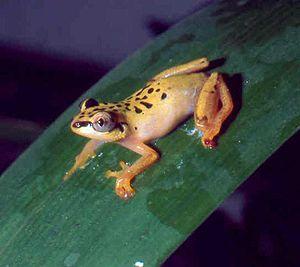
Heterixalus variabilis est une espèce d'amphibiens de la famille des Hyperoliidae.
Les amphibiens de Madagascar sont représentés exclusivement par des espèces de l'ordre des anoures.
Heterixalus est un genre d'amphibiens de la famille des Hyperoliidae.